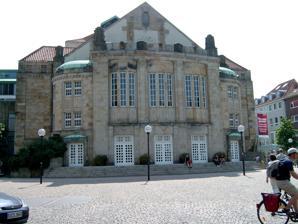
Building: Theater Osnabrück
Country: Germany
Year built: 1909
Theater in Osnabrück, Germany Osnabrücks Theater at Domhof Theater Osnabrück is a German theatre in Osnabrück , Germany. It operates under the auspices of the Städtische Bühnen Osnabrück gGmbH . The primary performance venues are the Theater am Domhof (seating capacity 642) and the emma-theater (seating capacity 96). The roots of the company date back to 1771, with theatrical presentations at the Schloss Osnabrück. In 1780, productions shifted to two former aristocratic residences. Albert Lortzing had an official affiliation with the company from 1827 to 1833. In 1832, the city of Osnabrück took over the complex as its first municipal theatre. From 1905 to 1909, the main theatre was built. On 29 September 1909, Julius Caesar was the first play to be staged at the newly completed theatre. The Domhof building suffered damage from bombing in 1945 during World War II . British military authorities banned theatrical performances after the war, lifting the ban in July 1945. Reconstruction and restoration of the Domhof began in 1949, and was completed in 1950. Since 2011, Ralf Waldschmidt has served as Intendant of the theatre. Since 2012, the company's Generalmusikdirektor (GMD) has been Andreas Hotz . Literature Stefan Hüpping : Von den Städtischen Bühnen zum Deutschen Nationaltheater Osnabrück , WiKu-Verlag., Duisburg 2006 ISBN 3-86553-177-6 External links [1] 52°16′36″N 8°02′40″E / 52.27667°N 8.04444°E / 52.27667; 8.04444 Authority control databases International VIAF National Germany United States Geographic MusicBrainz place EUTA theatre This article about a building or structure in Lower Saxony is a stub . You can help Wikipedia by expanding it . v t e This article about an opera house or structure is a stub . You can help Wikipedia by expanding it . v t e